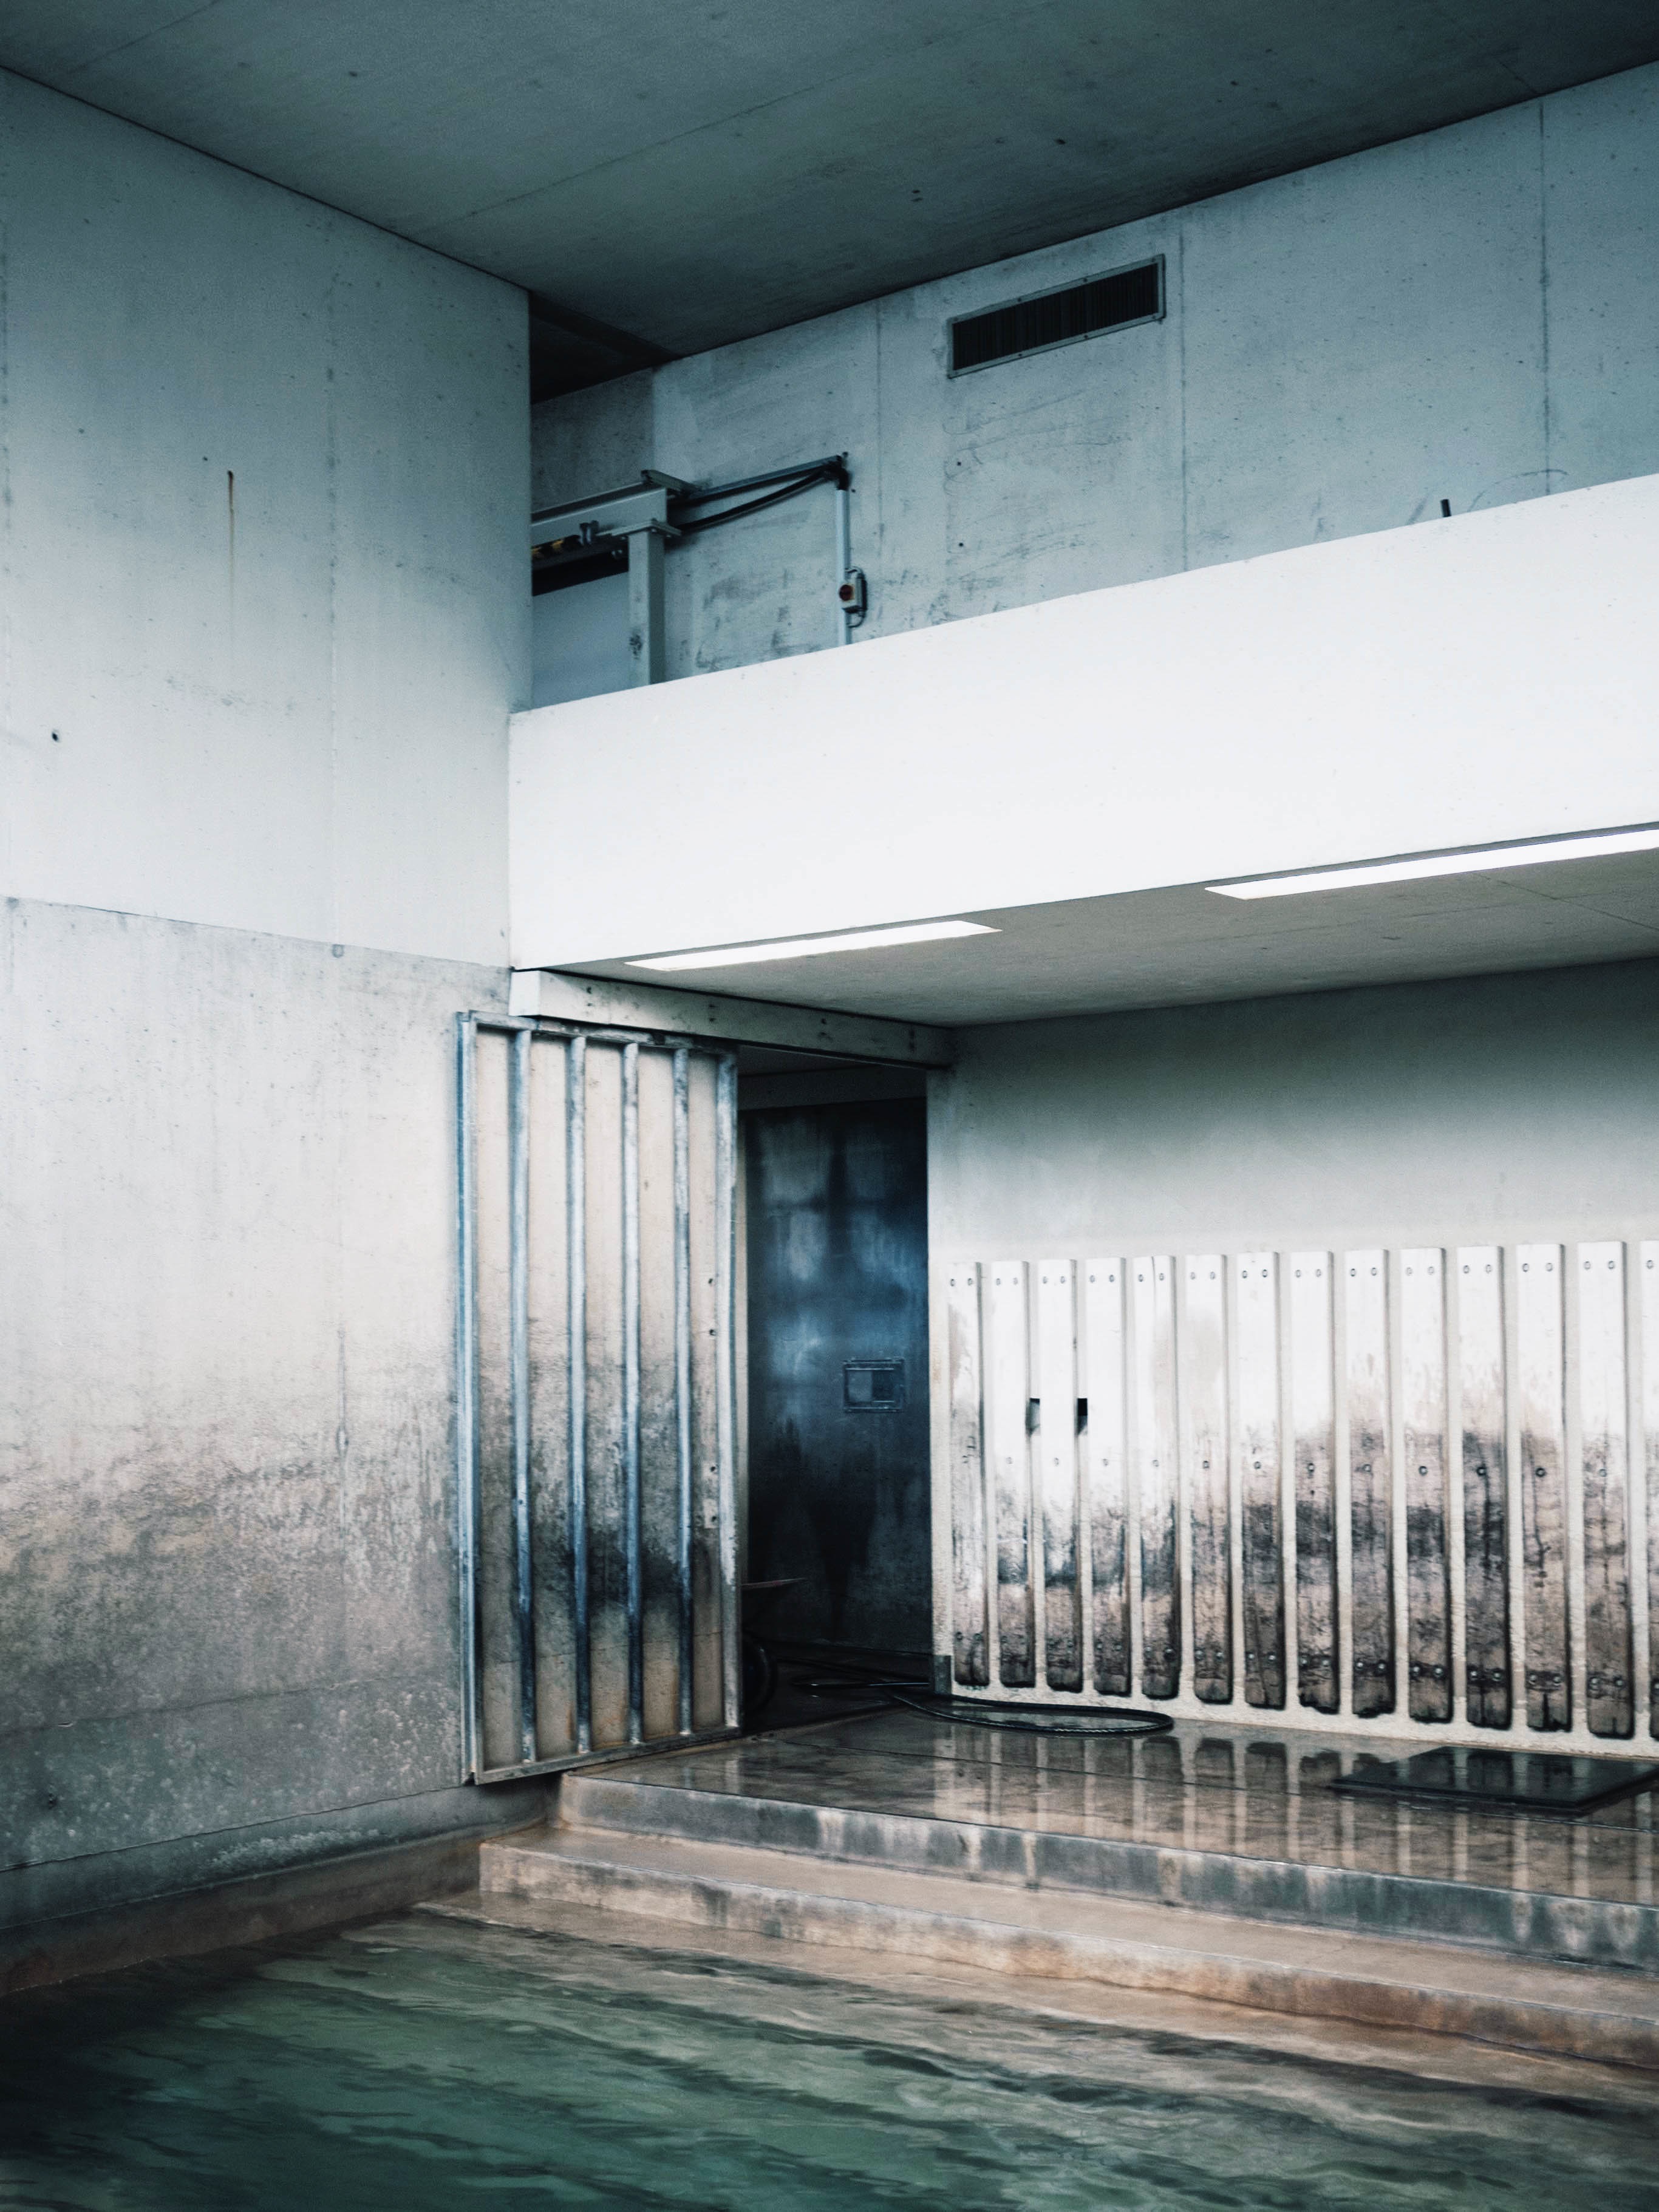
light, architecture, house, wall, reflection, facade, blue, professional, interior design, symmetry, urban area